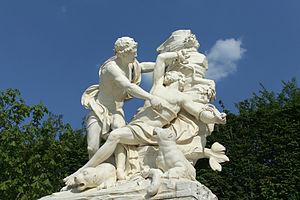
Aristée attachant le dieu marin Protée à un rocher pour le forcer à lui dévoiler son avenir.
Dans la mythologie grecque, Aristée est un dieu mineur, fils d'Apollon et de la nymphe Cyrène, associé à l'activité pastorale et à l'agriculture.